Franz Benda

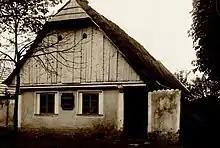
Benda family house in Benátky nad Jizerou, built 1706/07, demolished 1936.

Benda was born in Old Benatek in Bohemia, the son of Jan Jiří Benda. His brother was the composer Georg Benda. Many of Benda's offspring (Maria Carolina Wolf (1742–1820), Friedrich Wilhelm Heinrich Benda (1745–1814), Karl Hermann Heinrich Benda (1748–1836), Juliane Reichardt (1752–1783)) and his granddaughter (Louise Reichardt (1779–1826)) were also composers. Benda wrote his autobiography in 1763: it not only gives a detailed account of his own life, but also a valuable record of the lives of other musicians whom he encountered during his career.